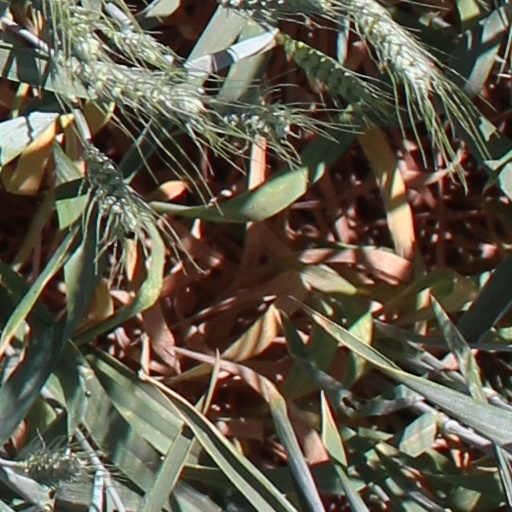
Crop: wheat